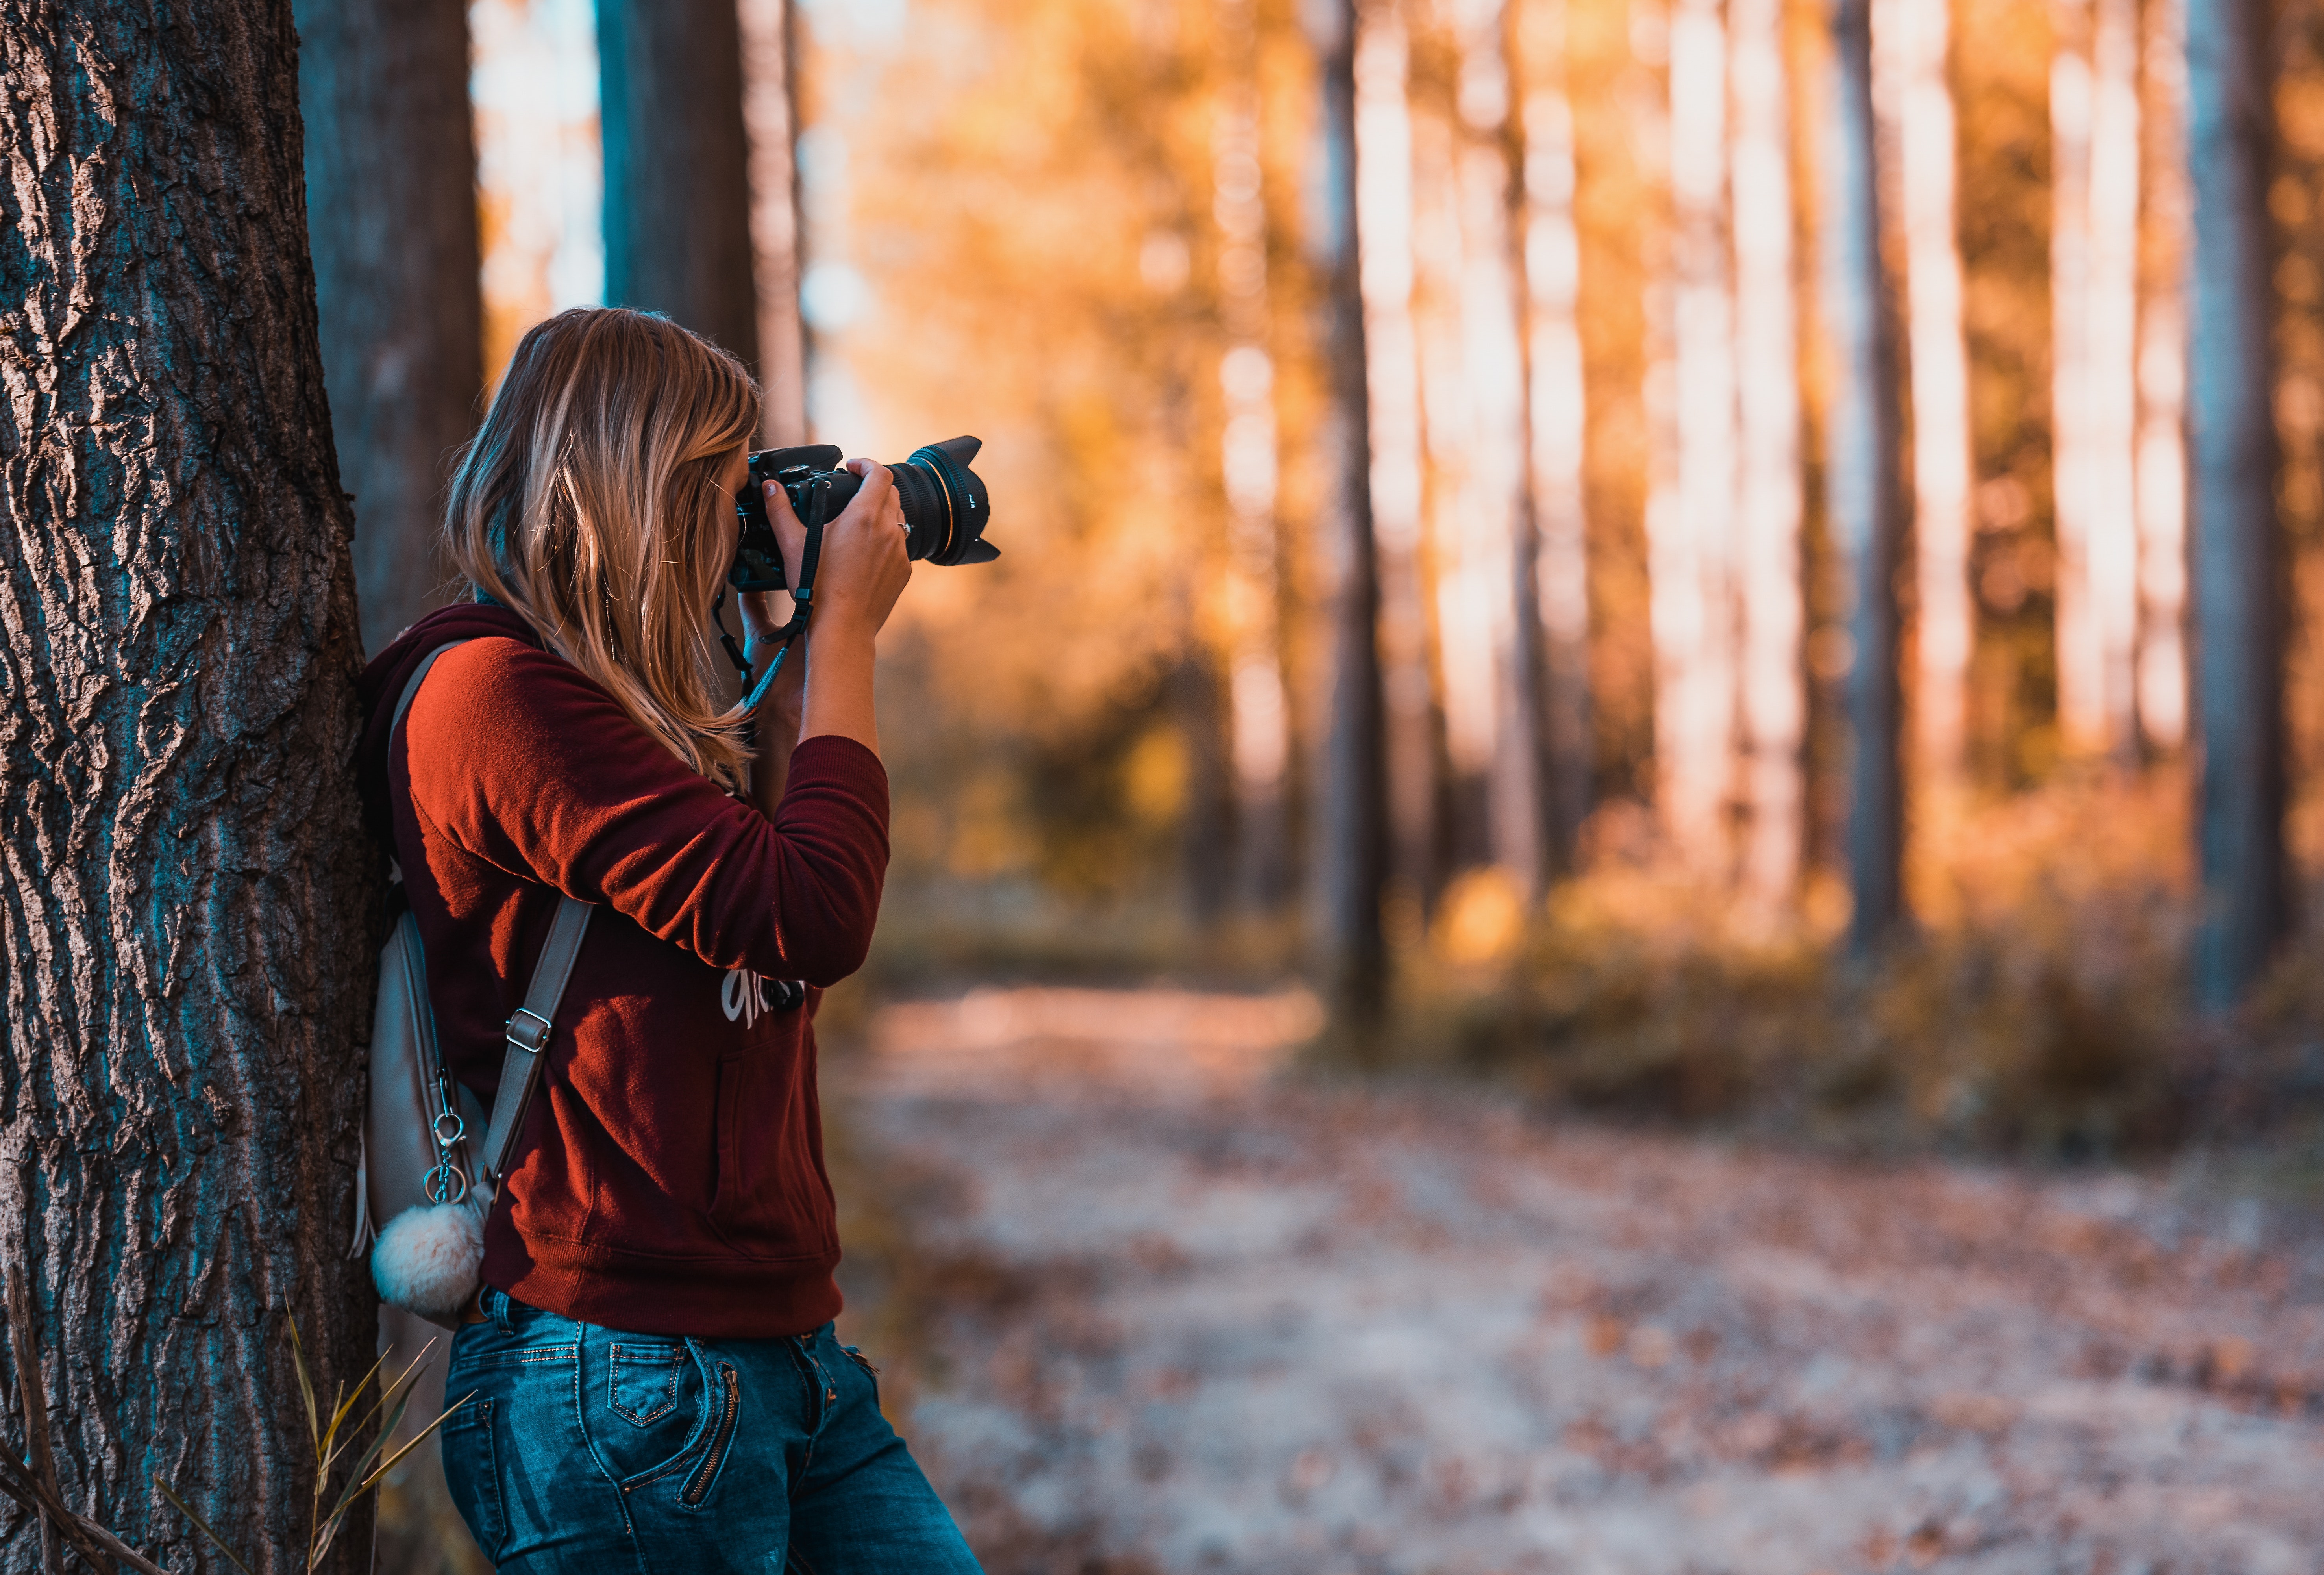
People in nature, photograph, nature, tree, forest, natural environment, leaf, beauty, woodland, photography, wood, autumn, woody plant, wildlife, sunlight, branch, plant, portrait photography, winter, photographer, trunk, grove, state park